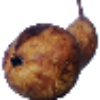
Label: pear_abate